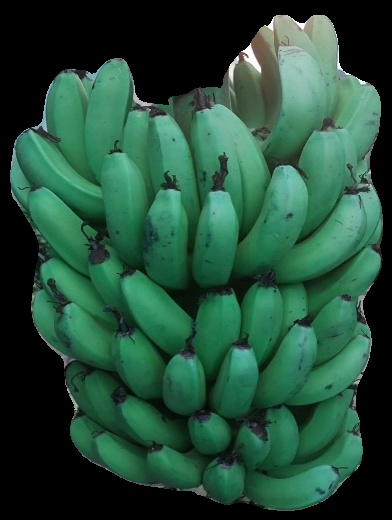
Variety: pachbale
Grade: grade2